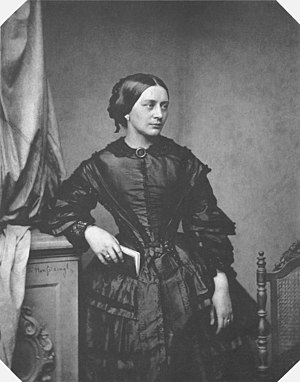
Johannes Brahms / Levned / Clara
Clara Schumann 1853
Johannes Brahms var en tysk komponist, pianist og dirigent. Han komponerede i alle tidens genrer undtagen opera. Hovedværkerne er de fire symfonier, instrumentalkoncerterne samt Ein Deutsches Requiem.